Timothy L. Woodruff

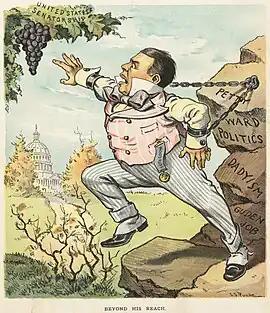
Woodruff caricatured on the cover of "Puck" magazine in October 1902 as being restrained from the U.S. Senate by petty ward politics.

In 1881, Woodruff entered politics as a member of the Brooklyn Young Republicans, working for the successful election of Seth Low as Mayor of Brooklyn. Woodruff rose through the party ranks, being elected as a delegate to the 1888 Republican National Convention which nominated Benjamin Harrison for President.